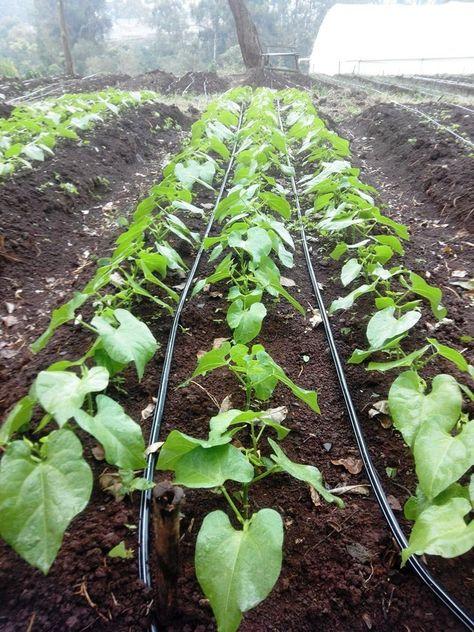
Eneo linalotumika kwa ajili ya kilimo, likiwa limepandwa majani ya maharage, likitumia mfumo wa kisasa wa umwagiliaji unaotumia mirija imwagayo maji kwa matonematone.